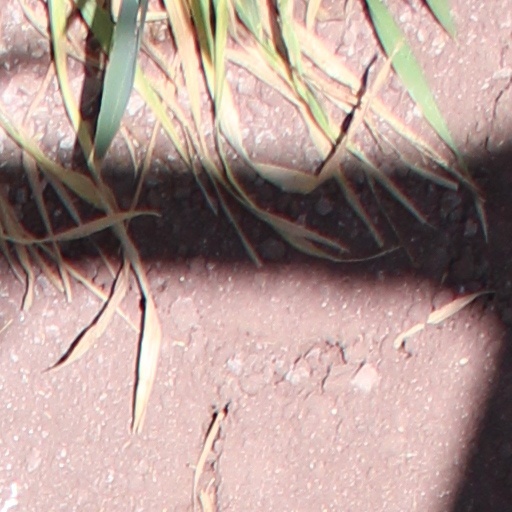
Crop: wheat